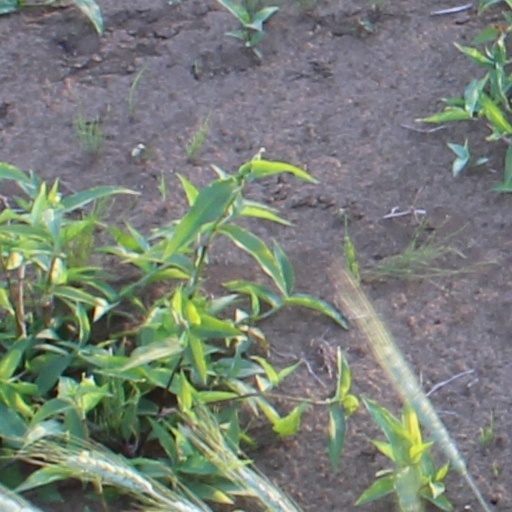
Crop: wheat